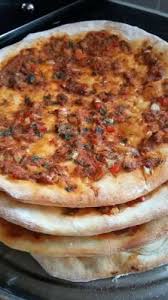
Yemek: lahmacun